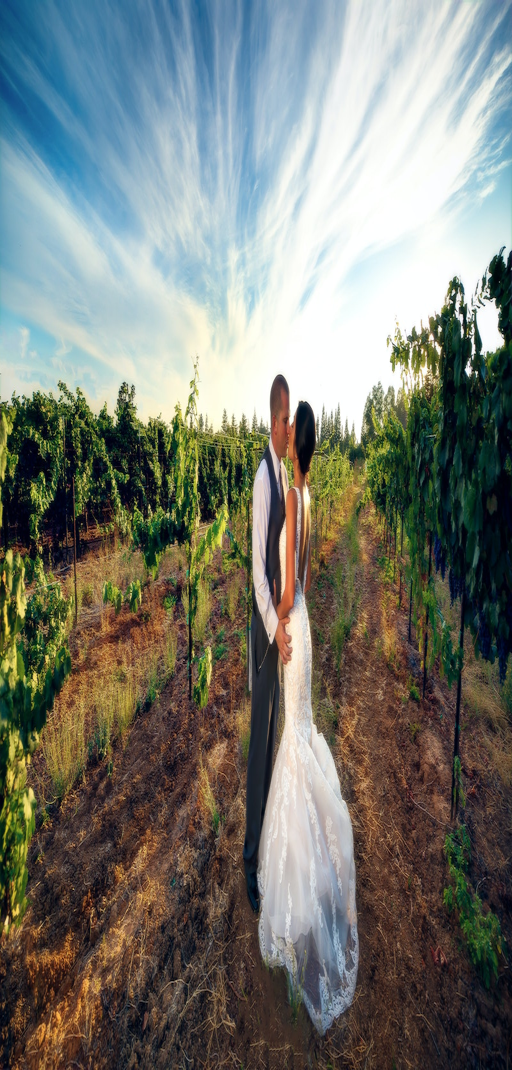
the wedding of people , person is person